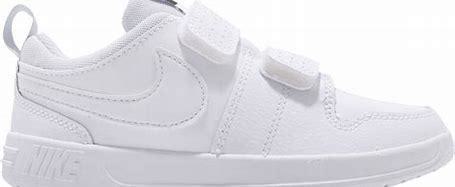
Brand: Nike
Model: Pico 5